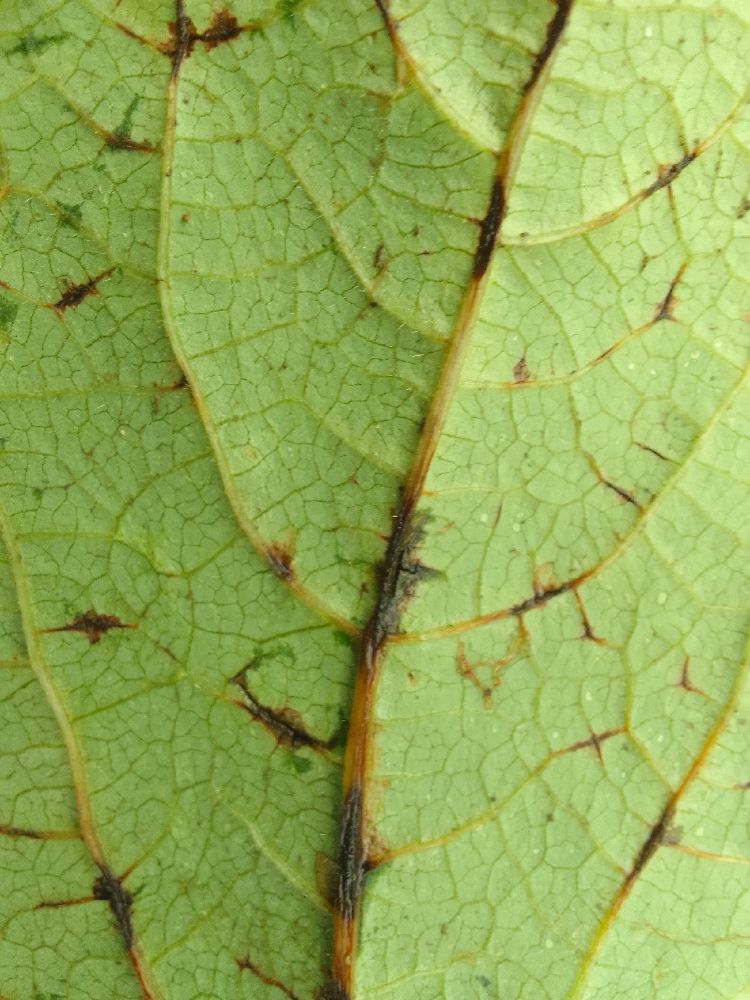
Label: anthracnose